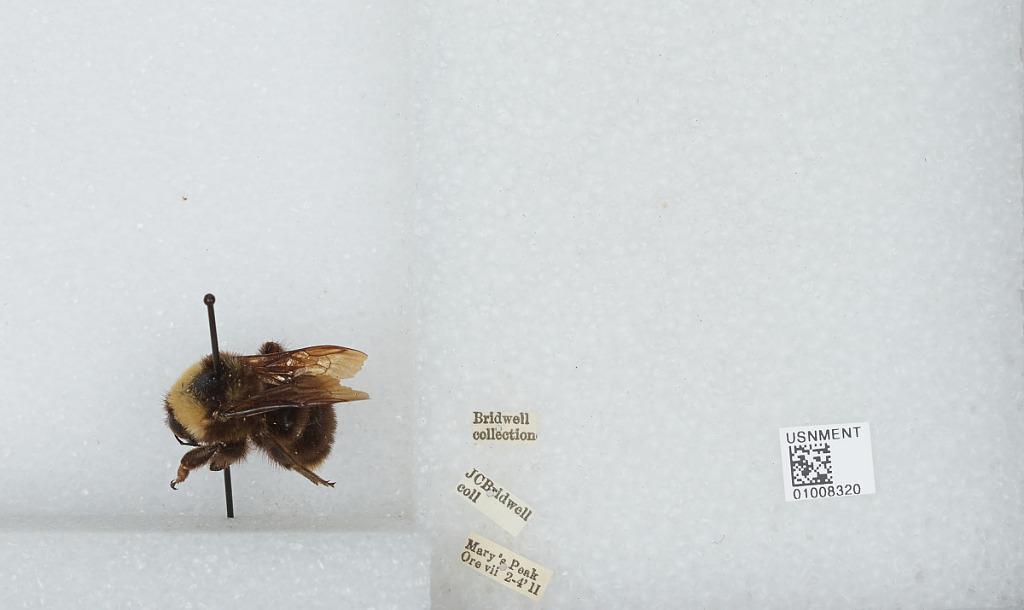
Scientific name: Bombus (Fervidobombus) californicus Smith
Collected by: J. Bridwell
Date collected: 1911-7-2
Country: United States
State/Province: Oregon
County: Benton
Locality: Mary's Peak
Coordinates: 44.5044, -123.552